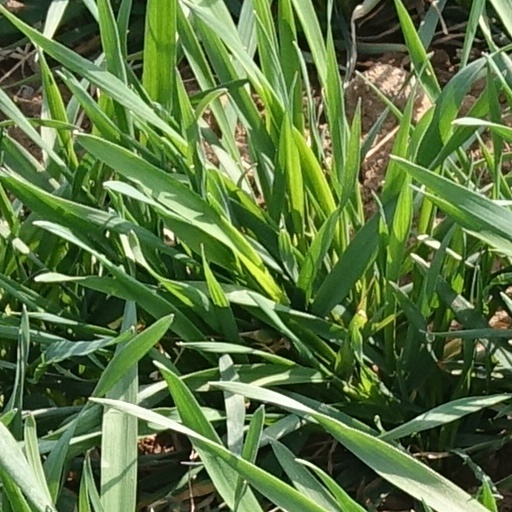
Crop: wheat